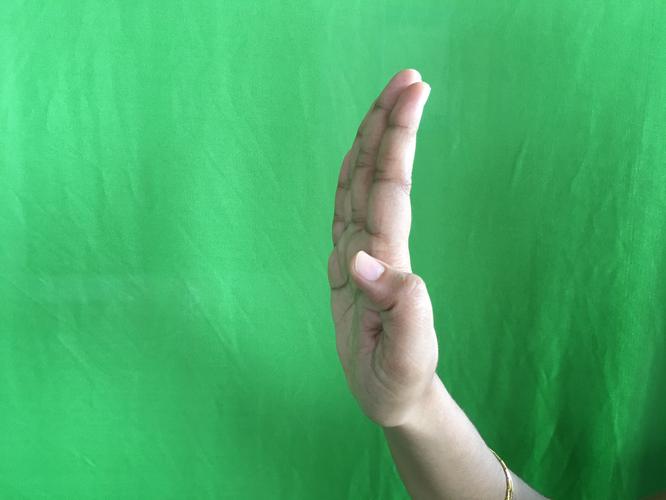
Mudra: Pathaka
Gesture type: single_hand